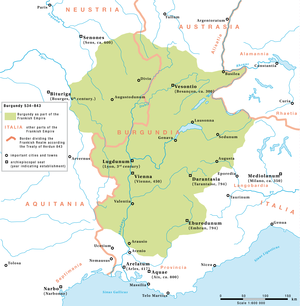
Burgundere / De burgundiske kongedømmer / Det andet kongedømmes fald
Burgund som del af det frankiske rige mellem 534 og 843
Burgundere var et germansk folkefærd, som i folkevandringstiden erobrede Burgund, der i dag hedder Bourgogne på fransk. I Middelalderen hed Bornholm Burgundarholm, og det tydede i lighed med andre navnesammenfald og DNA-undersøgelser på, at burgunderne kom derfra, via området omkring floden Oder ved den nuværende tysk-polske grænse.